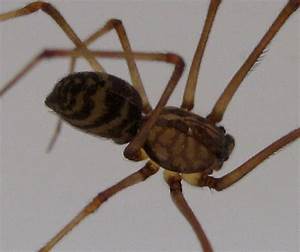
Label: ragno